2018 United States state legislative elections

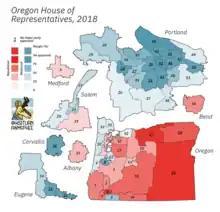
2018 Oregon House of Representatives elections

Half of the seats of the Oklahoma Senate and all of the seats of the Oklahoma House of Representatives were up for election in 2018. Republicans retained control of both chambers.